Guarimba

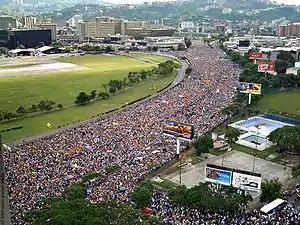
A rally in favor of the 2004 Venezuelan referendum to recall Hugo Chávez in the capital, Caracas.

The first protests, known as the "Guarimbazo", began on 27 February 2004 and lasted five consecutive days, taking place mainly in middle and upper class neighborhoods of Caracas and fifteen other cities of the country. The demonstrations sought to protest against the decisions of the National Electoral Council, after it announced that the signatures presented to request the 2004 presidential recall referendum had to be examined a second time. The protests were initially promoted by Bloque Democrático, an organization that separated from the Coordinadora Democrática organization coalition after the 2002 coup attempt for insisting on a violent solution to the political conflict, which rejected the recall referendum as "a trap of the regime". Alonso, the leader of Bloque Democrático, told his family to leave his Daktari ranch and travel to Miami, saying that he and an opposition leader later launched protests on 5 March 2004 with a plan to have a military coup on 7 March.